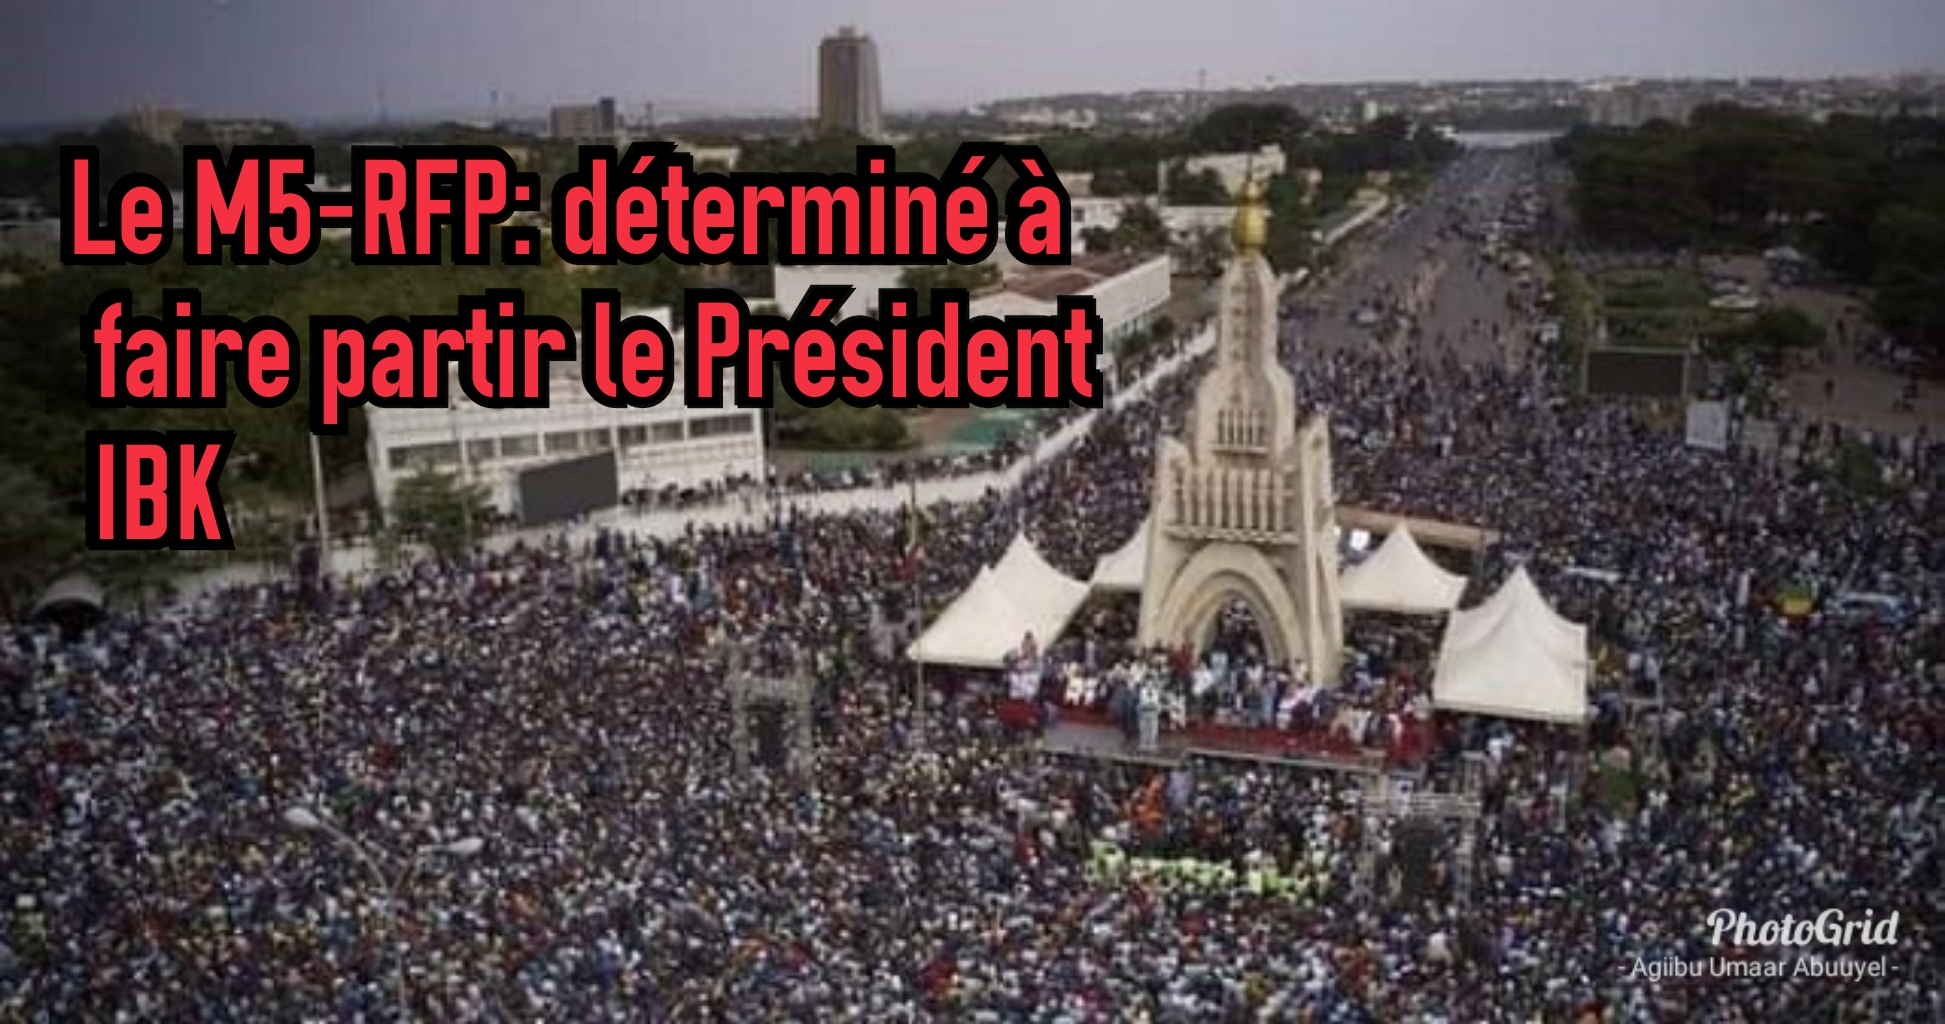
Nataal bii ngeen ma yonnee de, gis naa ci biir nataal bi mbooloo mu bari. Mel ni dañoo wër ab bërab bu ñuy nangoo ñaan. Mu doon taax mu weex bu ñu bind ay bind ca kaw mu xonq